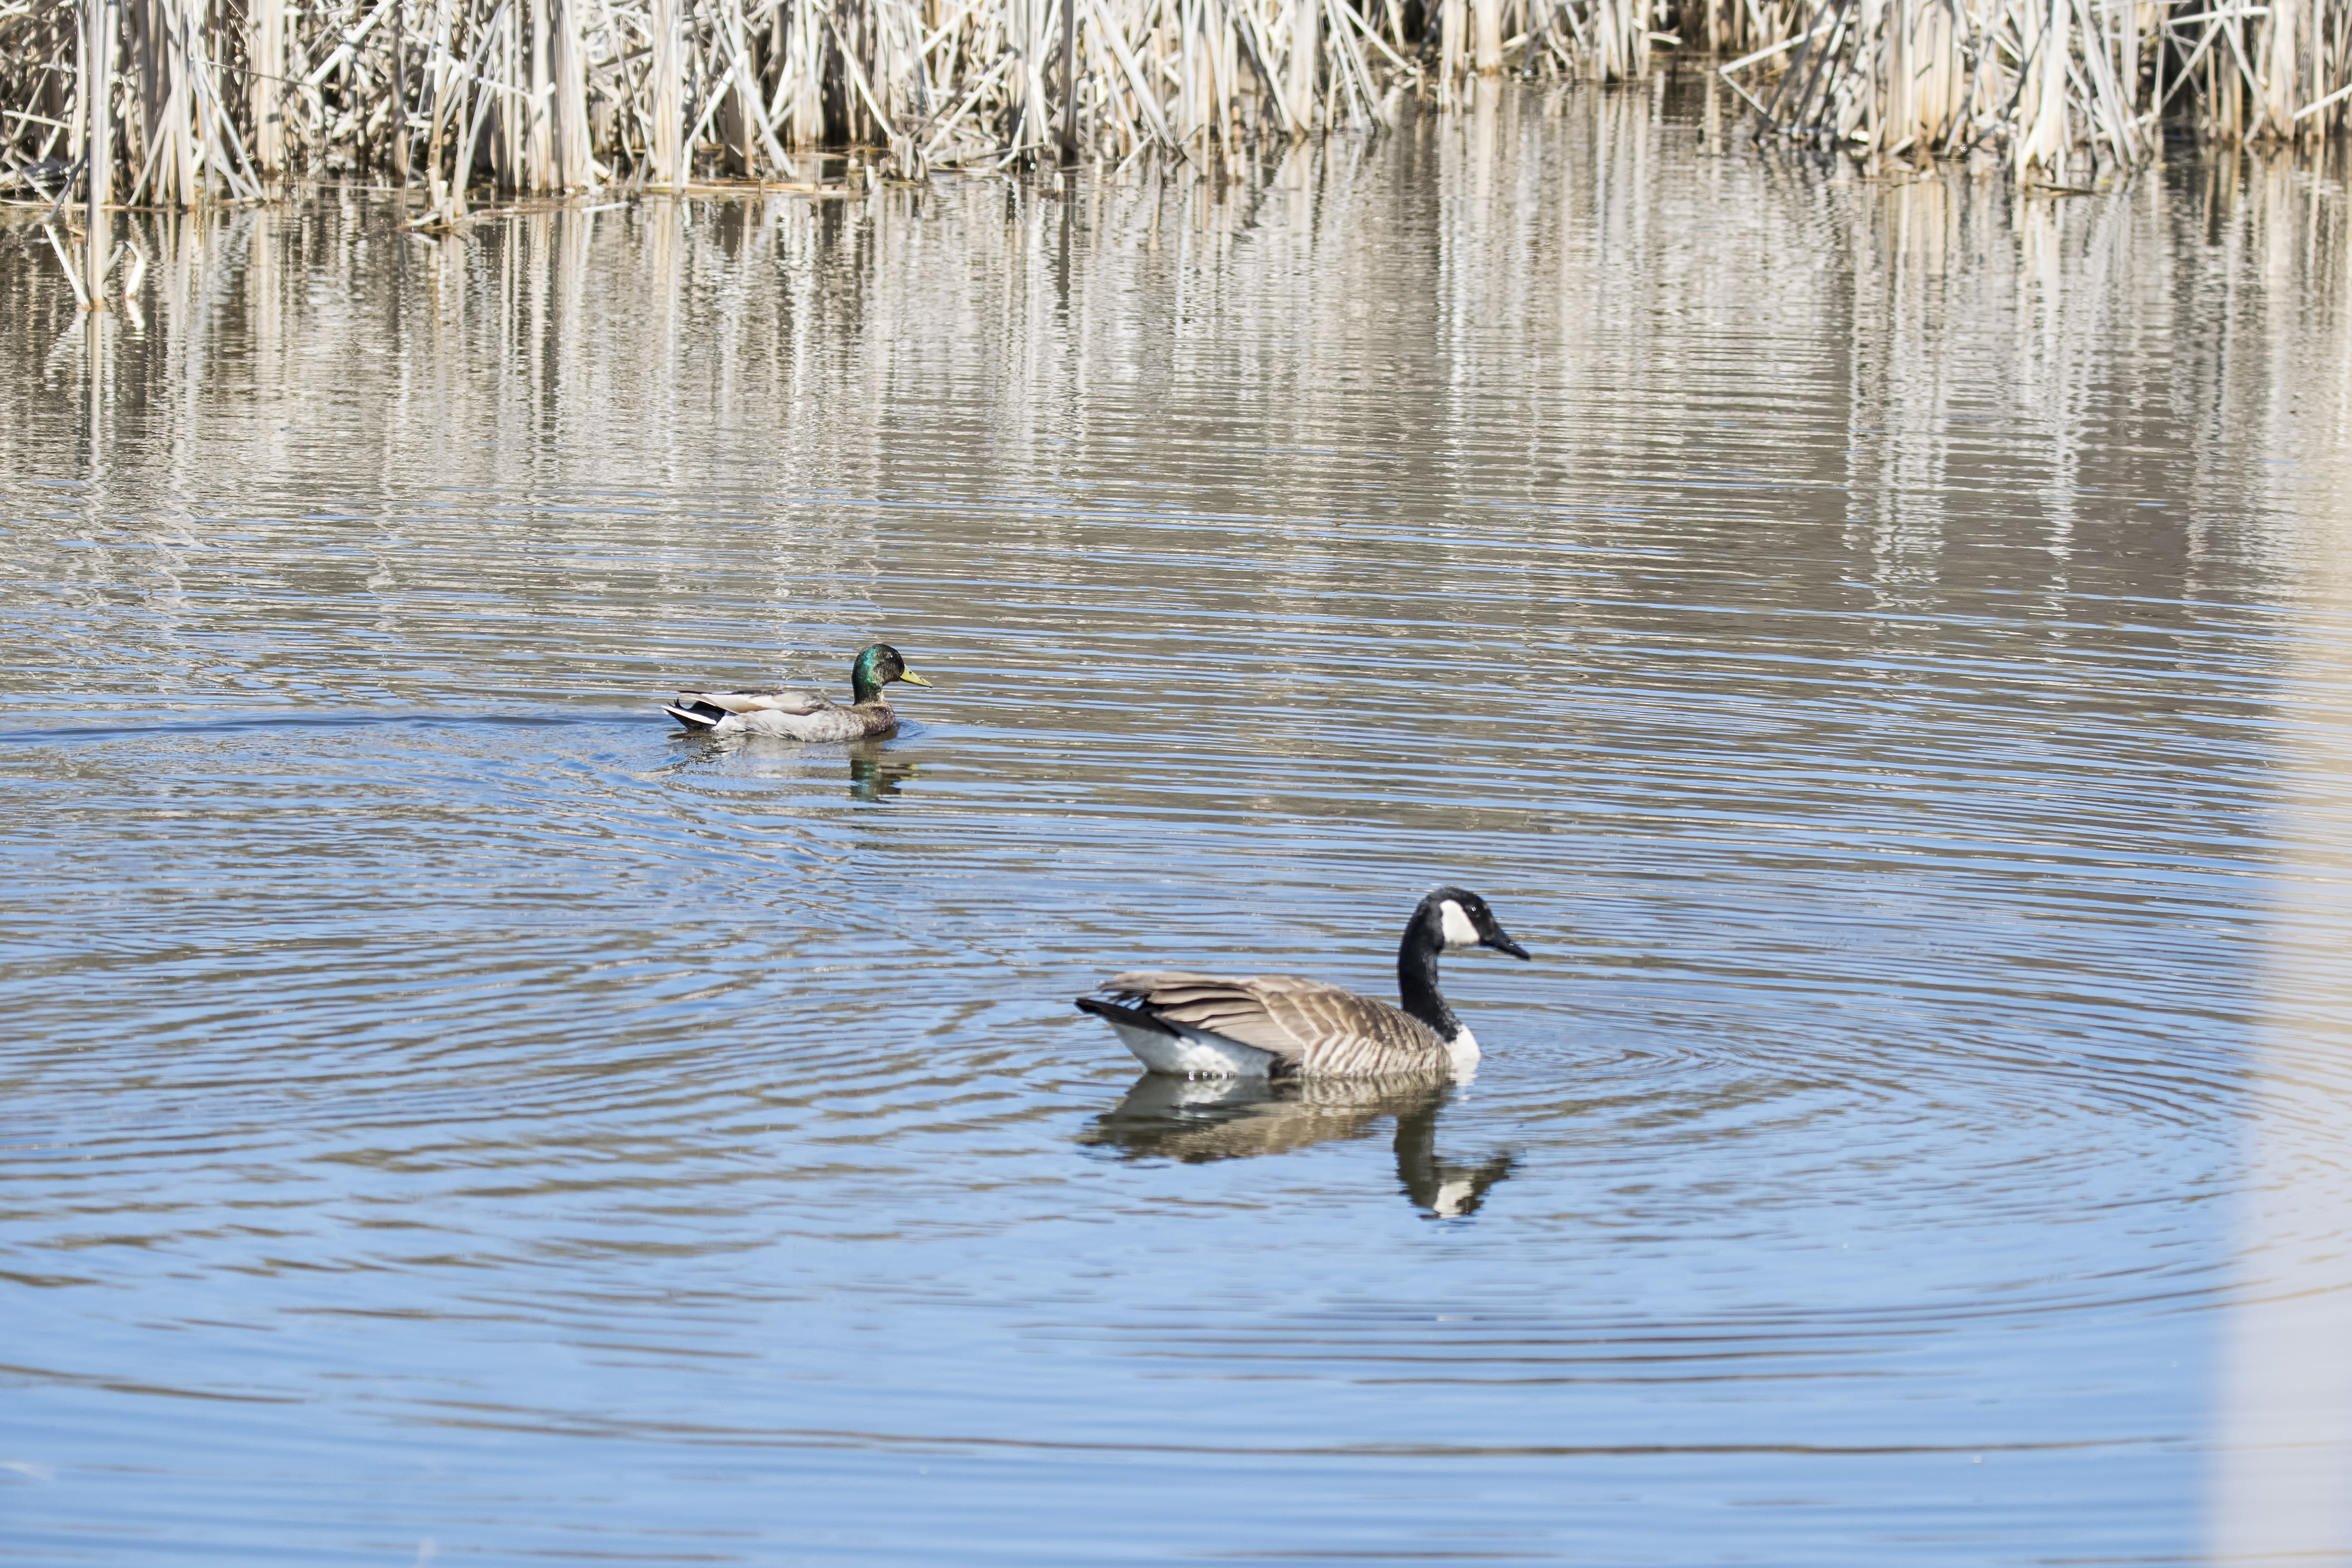
water, bird, lake, wildlife, reflection, fauna, duck, canada, goose, wetland, vertebrate, quebec, waterfowl, water bird, mallard, du, sherbrooke, oiseau, bernache, ducks geese and swans